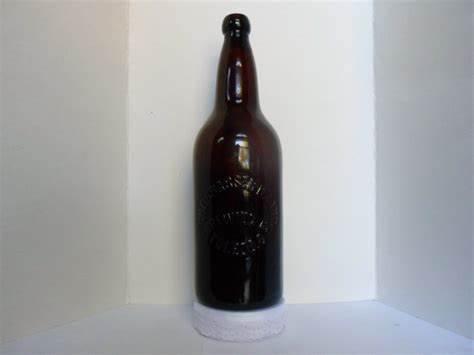
Waste category: glass